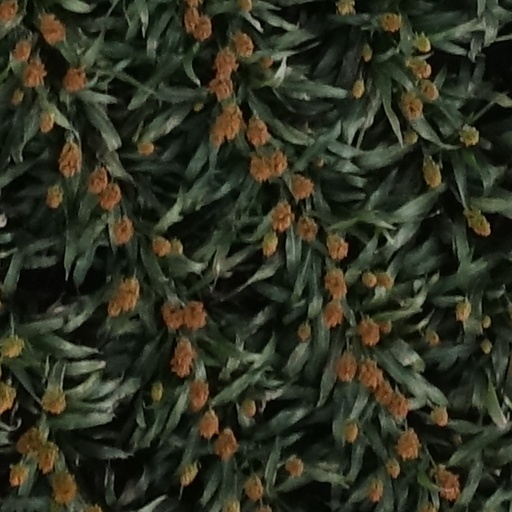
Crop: sorghum